Dean Henderson

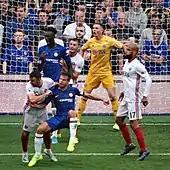
Henderson (yellow) playing for Sheffield United in 2019

In June 2018, Henderson signed a two-year contract extension with his parent club, which was due to expire in June 2020. On 18 June, he joined Championship club Sheffield United on loan until the end of the 2018–19 season, helping them to secure promotion to the Premier League for the first time since 2007. During his season-long loan, Henderson won the club's Young Player of the Year Award, as well as the Championship Golden Glove keeping 20 clean sheets across the season. Following an impressive debut season in the championship, European giants Bayern Munich and Juventus had reported interest in the goalkeeper.